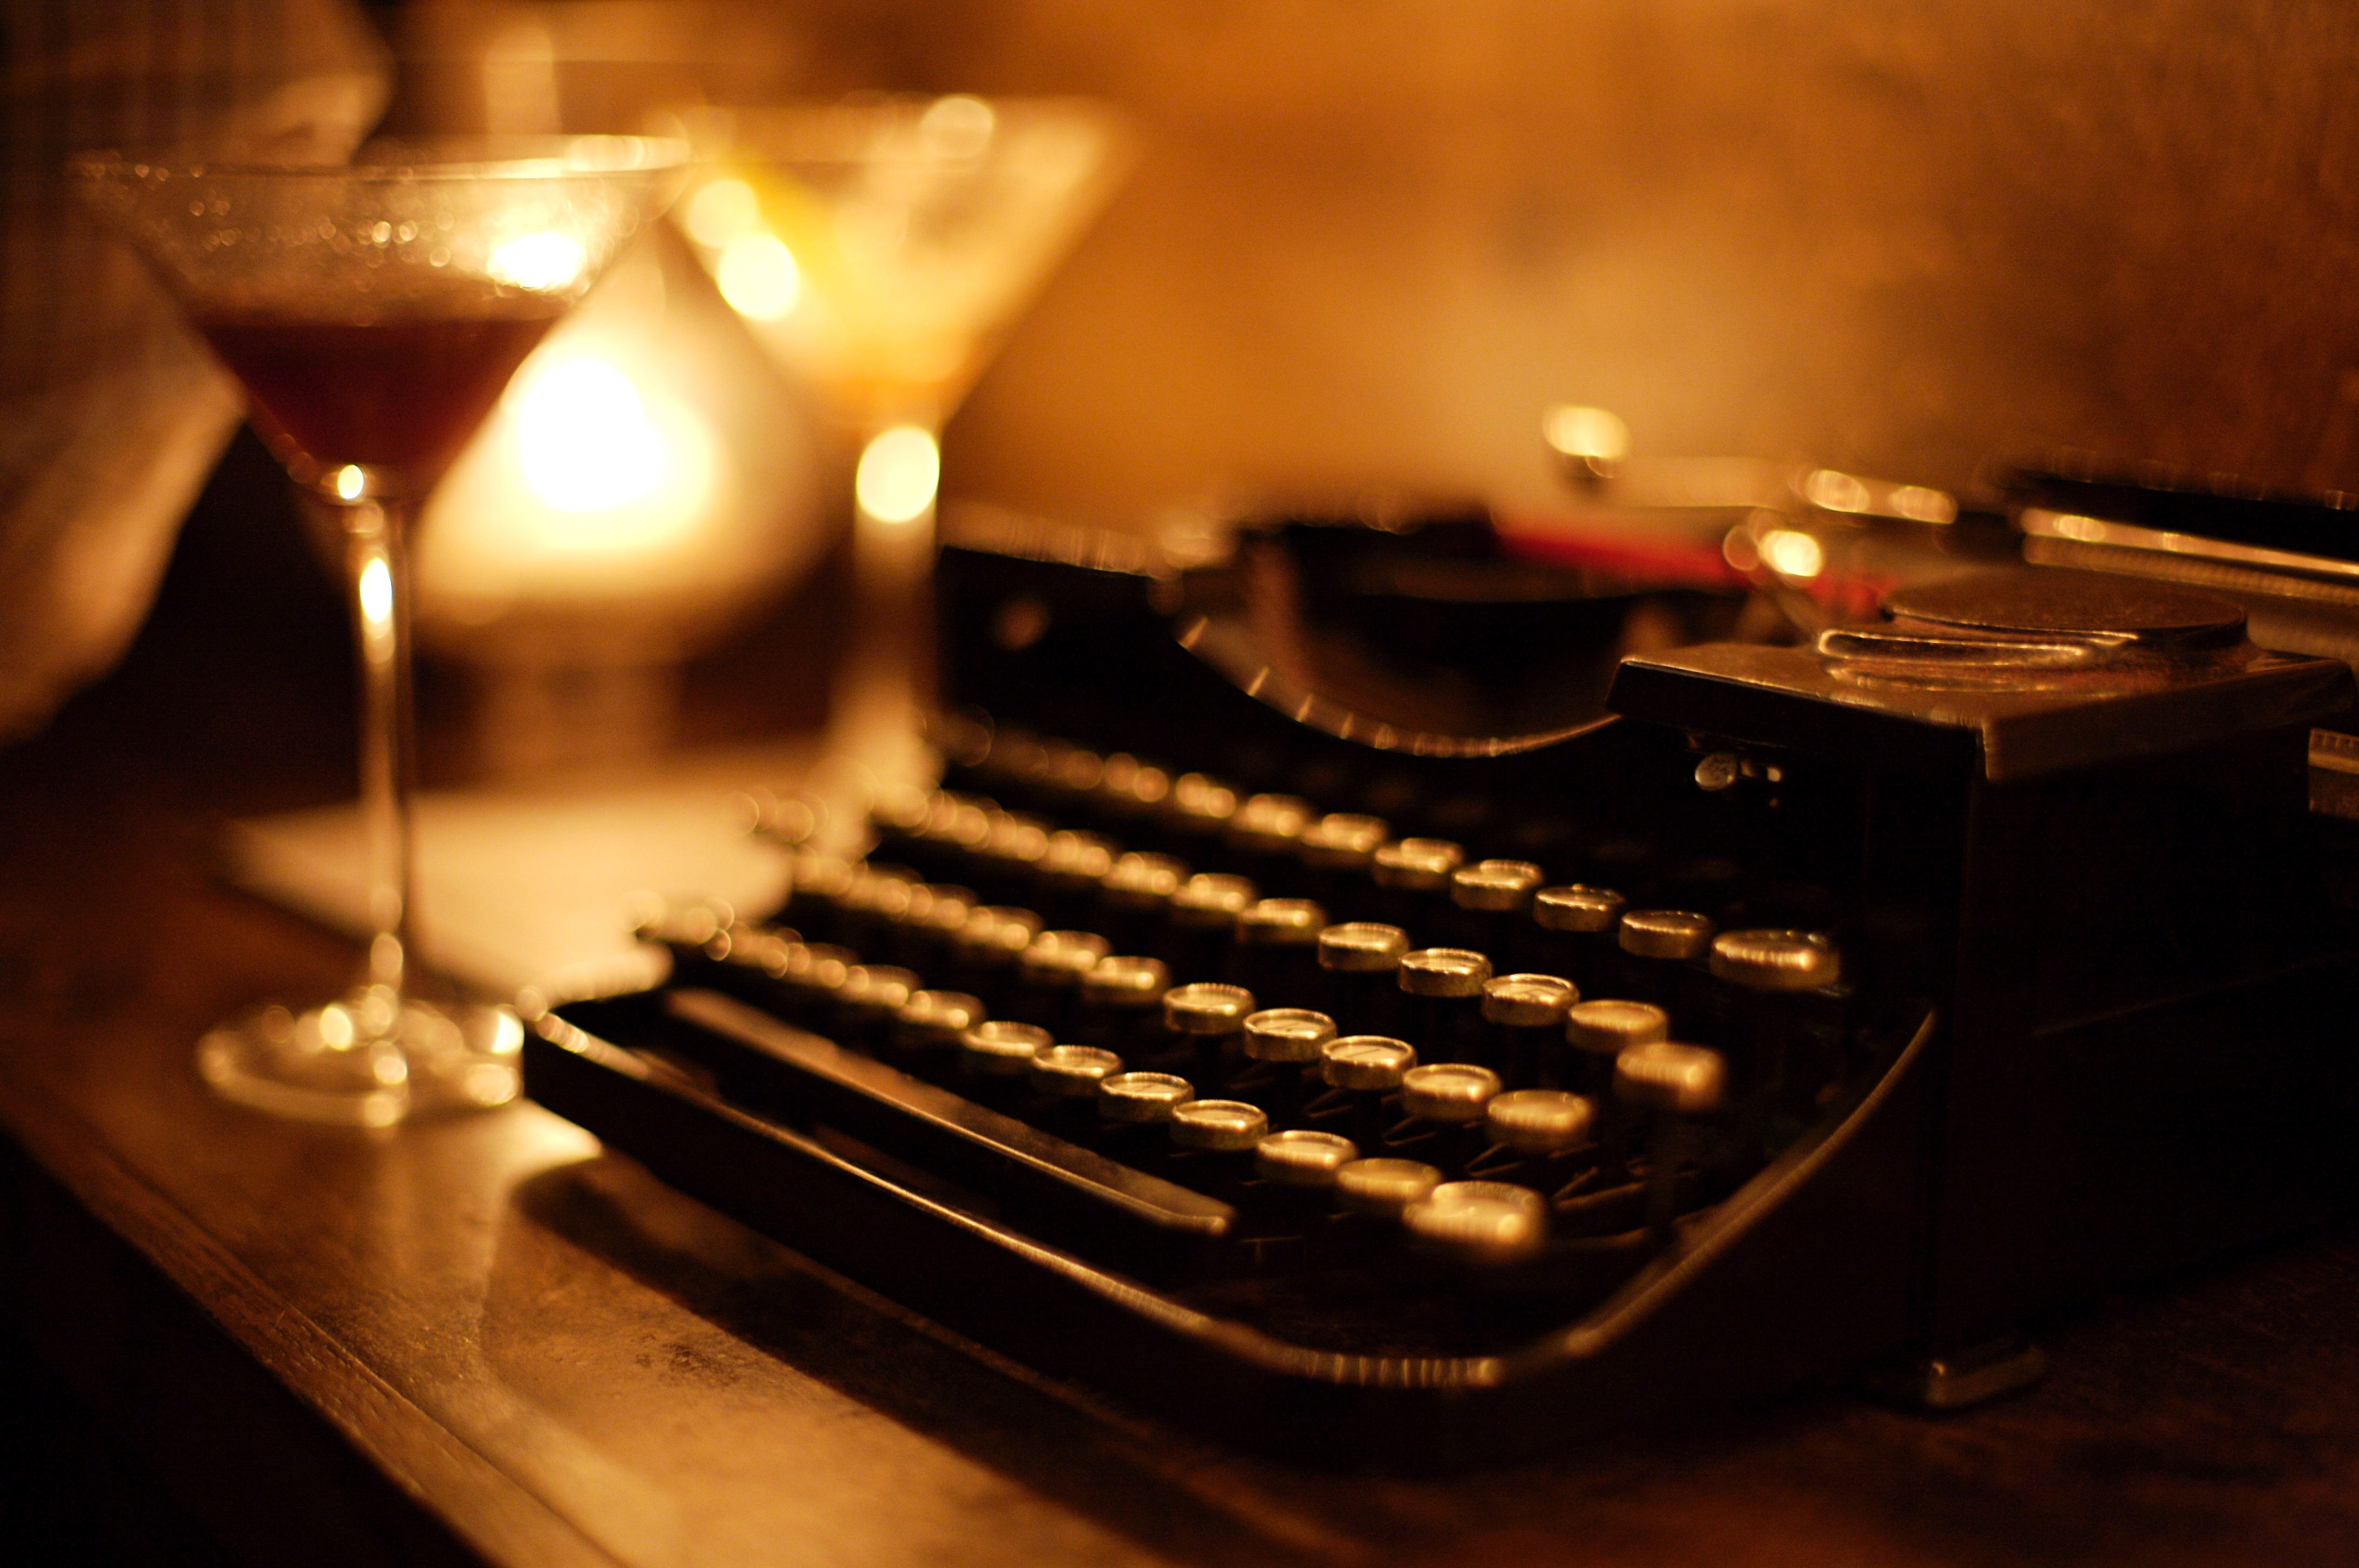
light, typewriter, black, office equipment